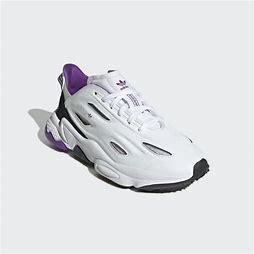
Brand: Adidas
Model: Ozweego Celox